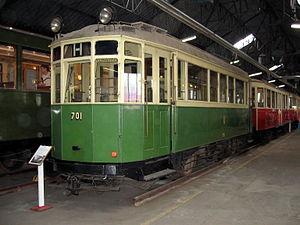
Le tramway, plus couramment le tram, est une forme de transport en commun urbain ou interurbain à roues en acier circulant sur des voies ferrées équipées de rails plats, et qui est soit implanté en site propre, soit encastré à l'aide de rails à gorge dans la voirie routière.
Le Musée des transports urbains, interurbains et ruraux est un musée consacré aux transports en commun. Il appartient à l'« Association du musée des transports urbains, interurbains et ruraux ».
Le tramway de Lille est un ancien réseau de tramway en service entre 1874 et 1966 dans la ville de Lille et sa banlieue, dans le département français du Nord en région Hauts-de-France.